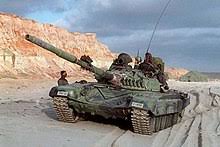
Label: Tank